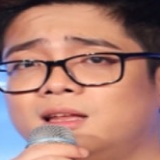
ca sĩ Bùi Anh Tuấn